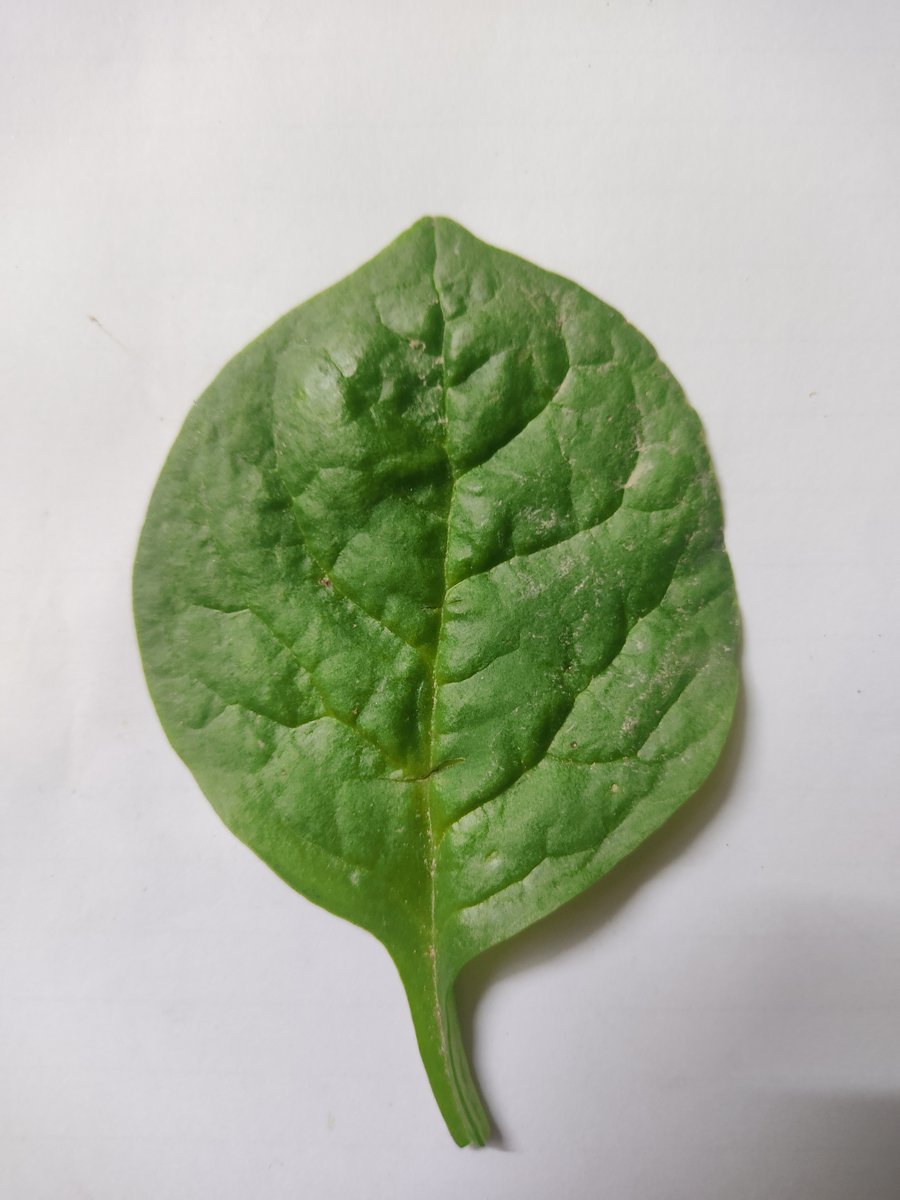
Label: Healthy-Leaf